Rouses Point, New York

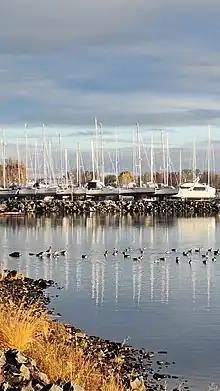
Rouses Point Marina

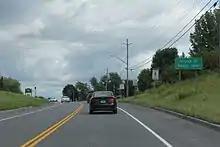
The sign for Rouses Point on U.S. 11

Rouses Point, located at (44.987531, -73.367634), is the northernmost village in New York in terms of the center of population.